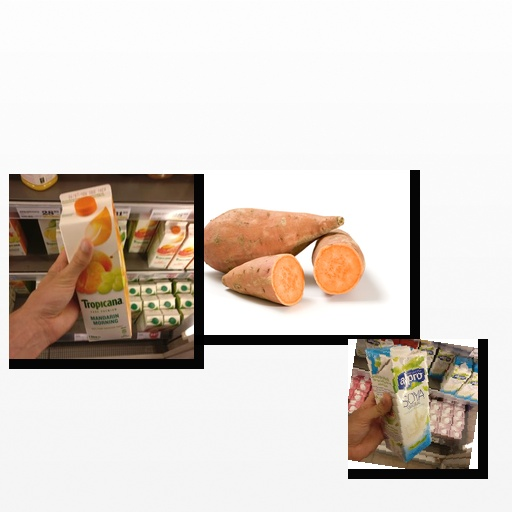
Food items: soy_milk, sweet_potato, mandarin_juice